Perdana Putra

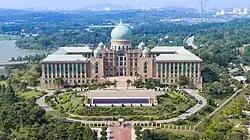
The Perdana Putra in Putrajaya

The Perdana Putra (Jawi: ) is a building in Putrajaya, Malaysia which houses the office complex of the Prime Minister of Malaysia. Located on the main hill in Putrajaya, it has become synonymous with the executive branch of the Malaysian federal government.